Participation of Mangalorean Catholics in the Indian Independence Movement

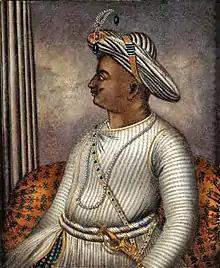
Tipu Sultan, imposed the Captivity of Mangalorean Catholics at Seringapatam. The Mangalorean Catholics were later freed after the British killed Tippu Sultan.

The commencement of British rule in Canara, following the defeat of Tippu Sultan in 1799, was a matter of joy for the Canara Catholics because it meant liberation of their brethren from 15 years of captivity in Srirangapatnam. Tippu had razed down churches in Canara and confiscated the properties and wealth of Canara Catholics in a massive military operation on Ash Wednesday in 1774. A century later, Jerome Saldanha, a government servant during the British Raj at the Bombay Presidency, noted in an article in Mangalore Magazine, published by St. Aloysius College, which chronicled contemporary developments and views from the closing decades of the 19th century: